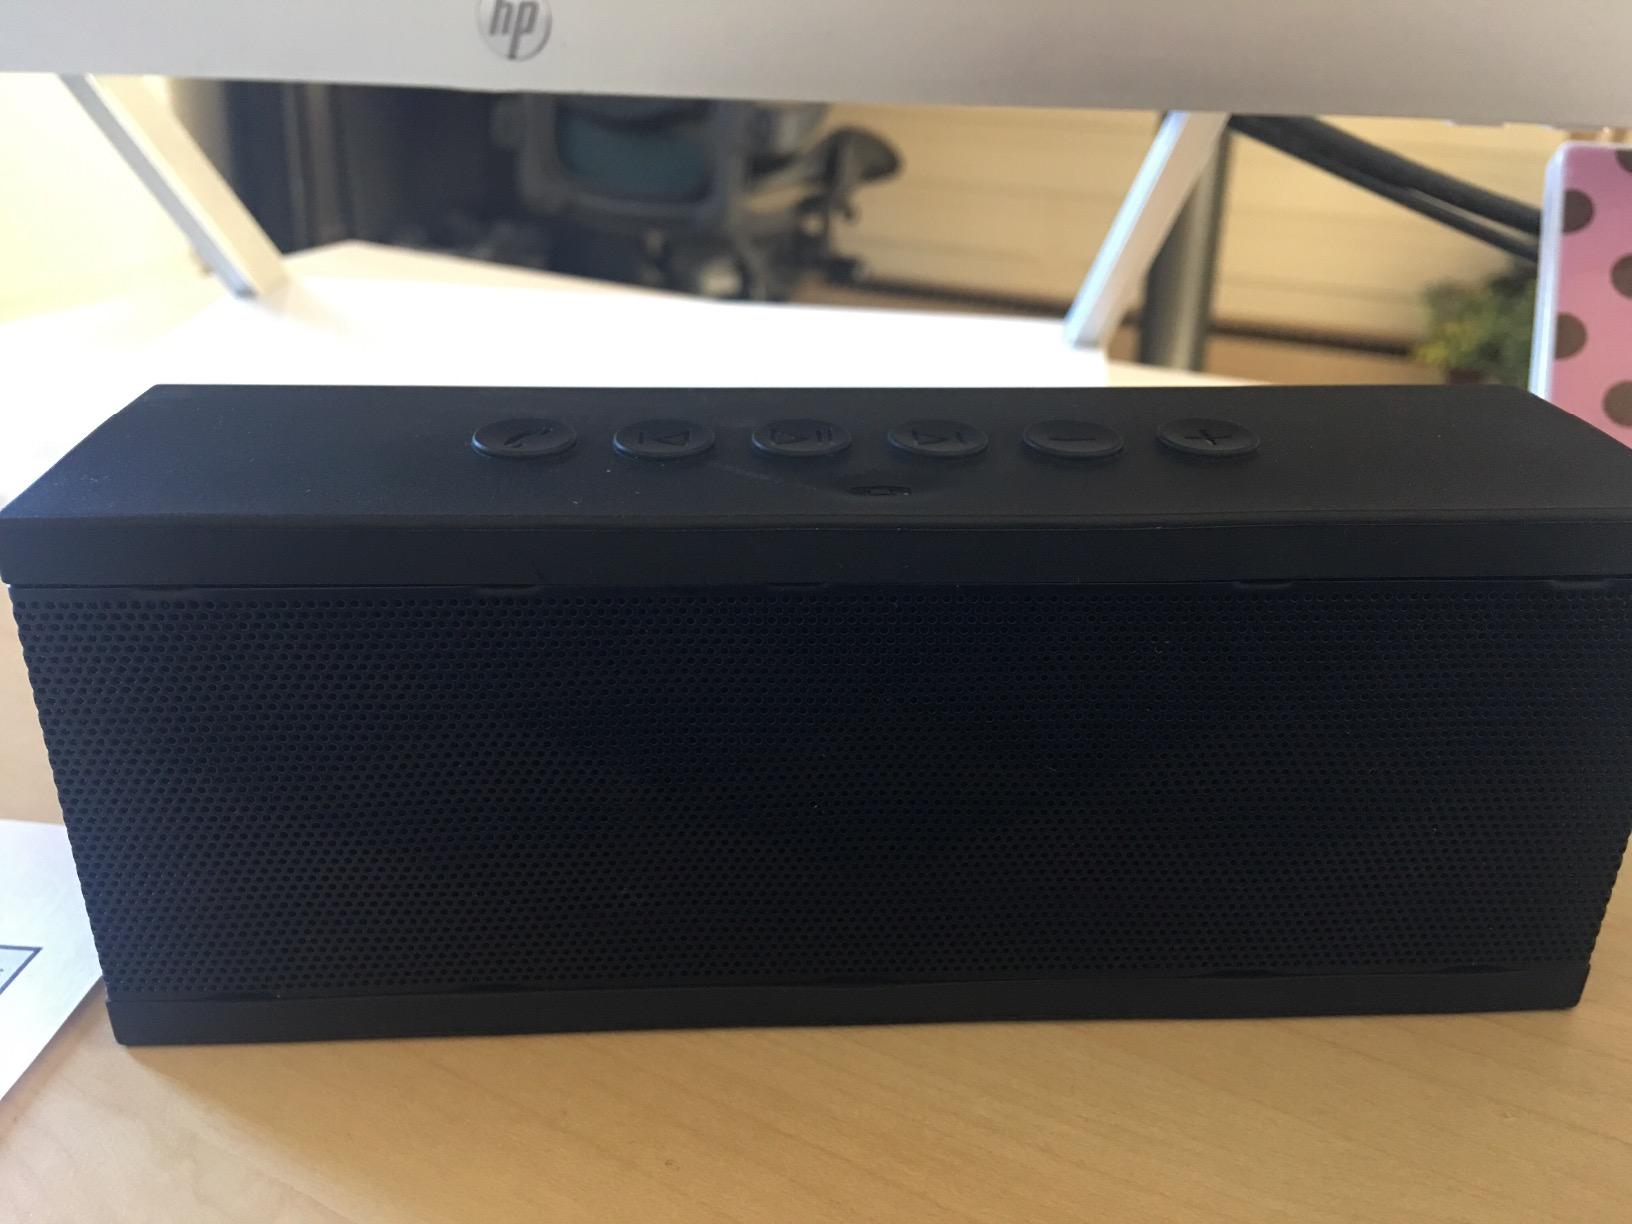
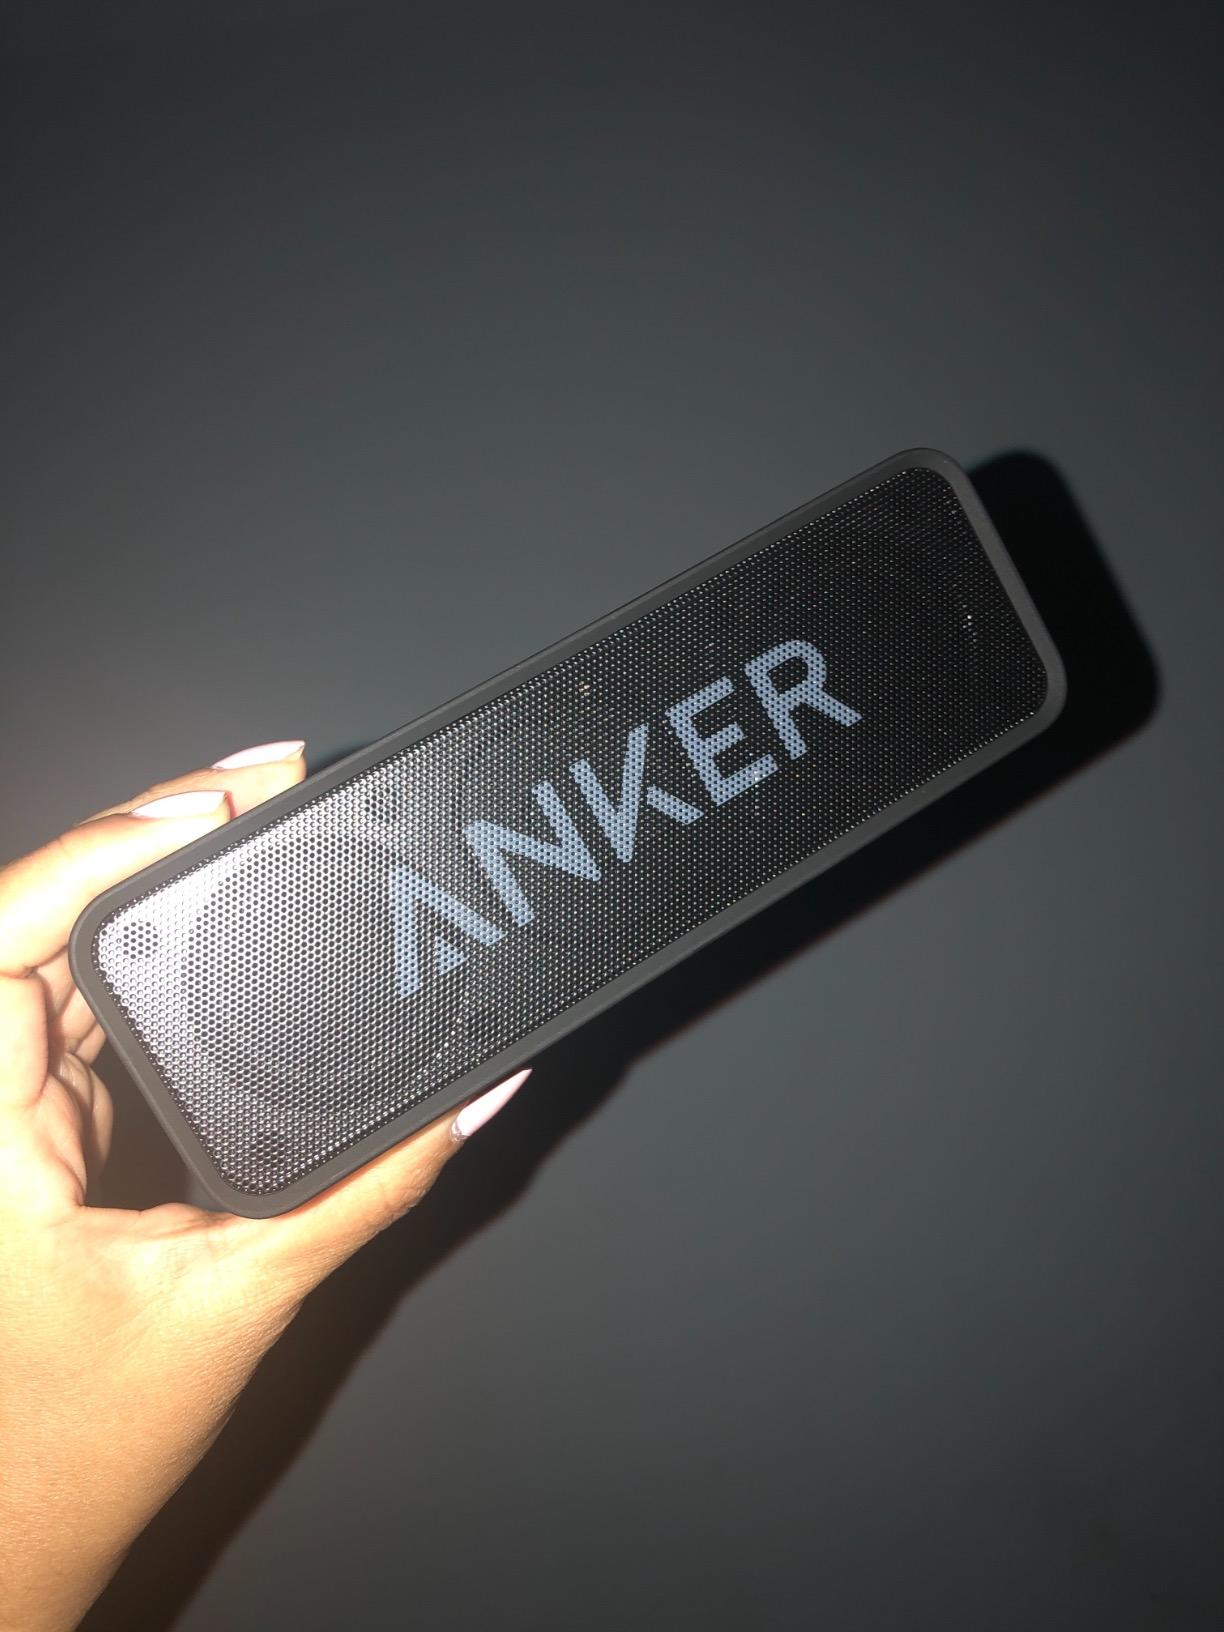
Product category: speaker
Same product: no